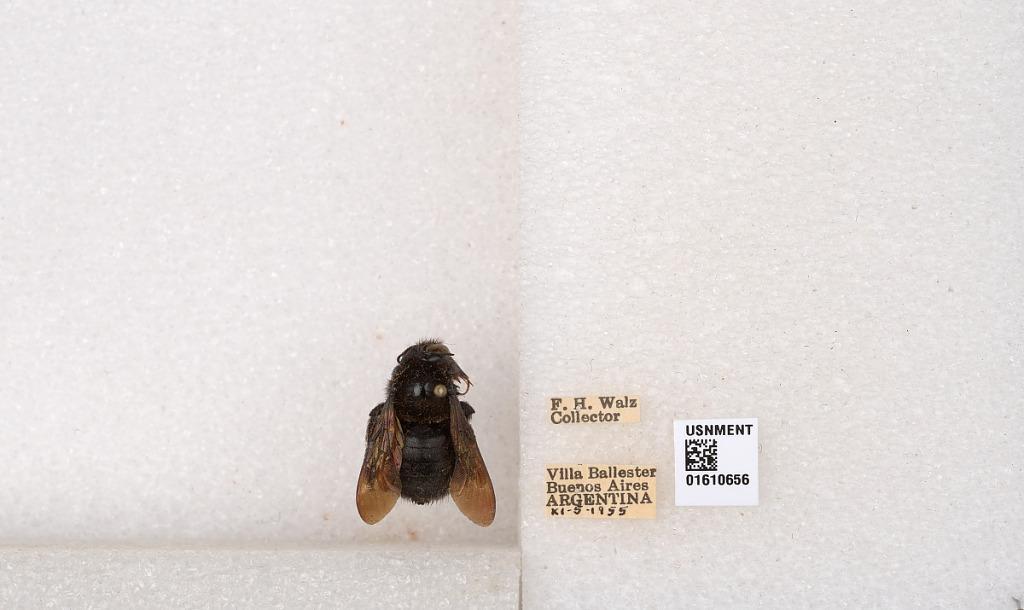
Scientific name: Xylocopa (Stenoxylocopa) artifex Smith
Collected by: F. Walz
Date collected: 1955-11-5
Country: Argentina
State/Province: Buenos Aires
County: Partido de General San Martin
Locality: Villa Ballester
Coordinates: -34.55, -58.5628